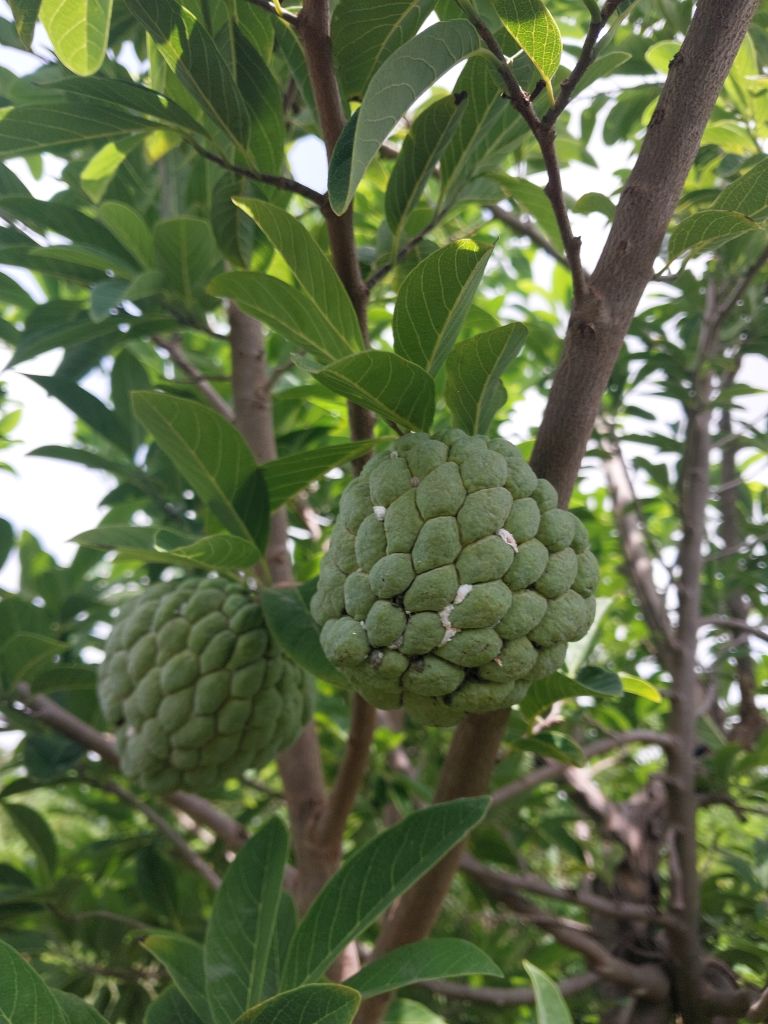
Disease label: Mealy Bug